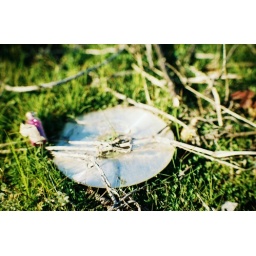
a cd found near the train tracks, with a bottle of pink glitter and a bottle of gold glitter next to it